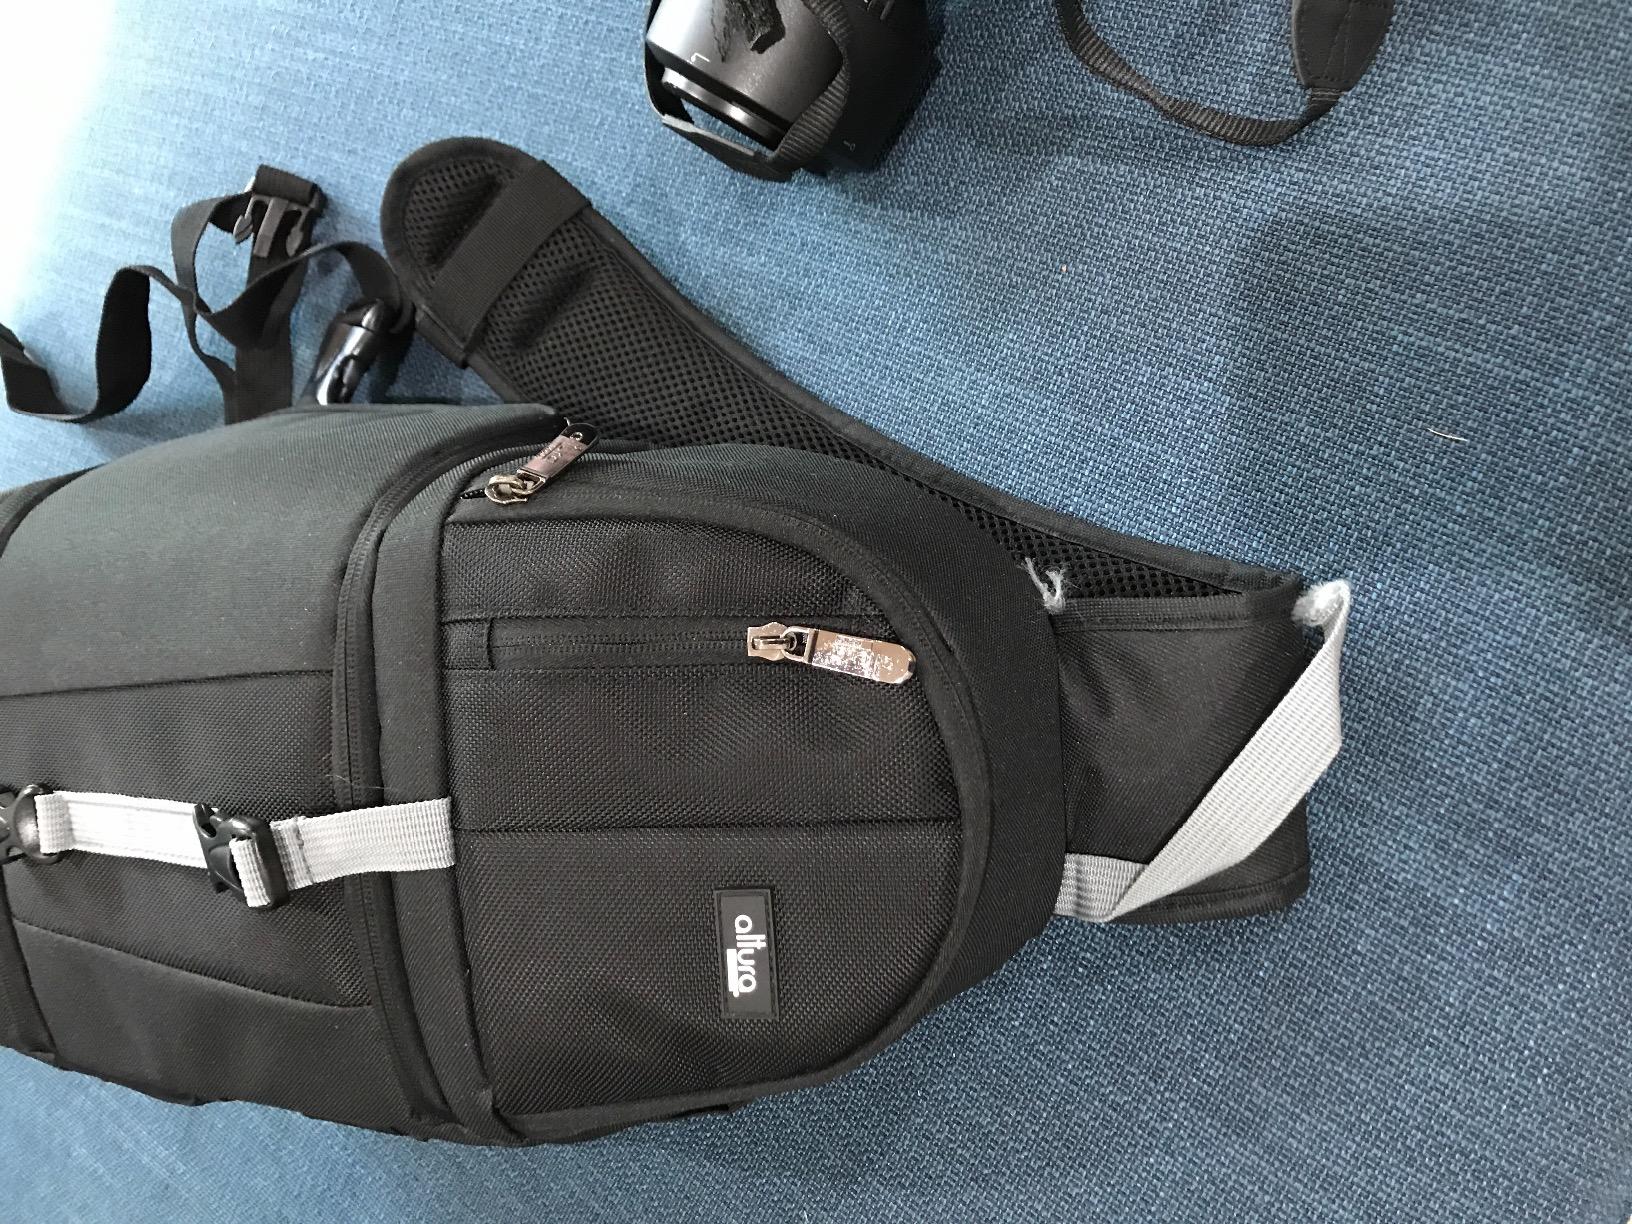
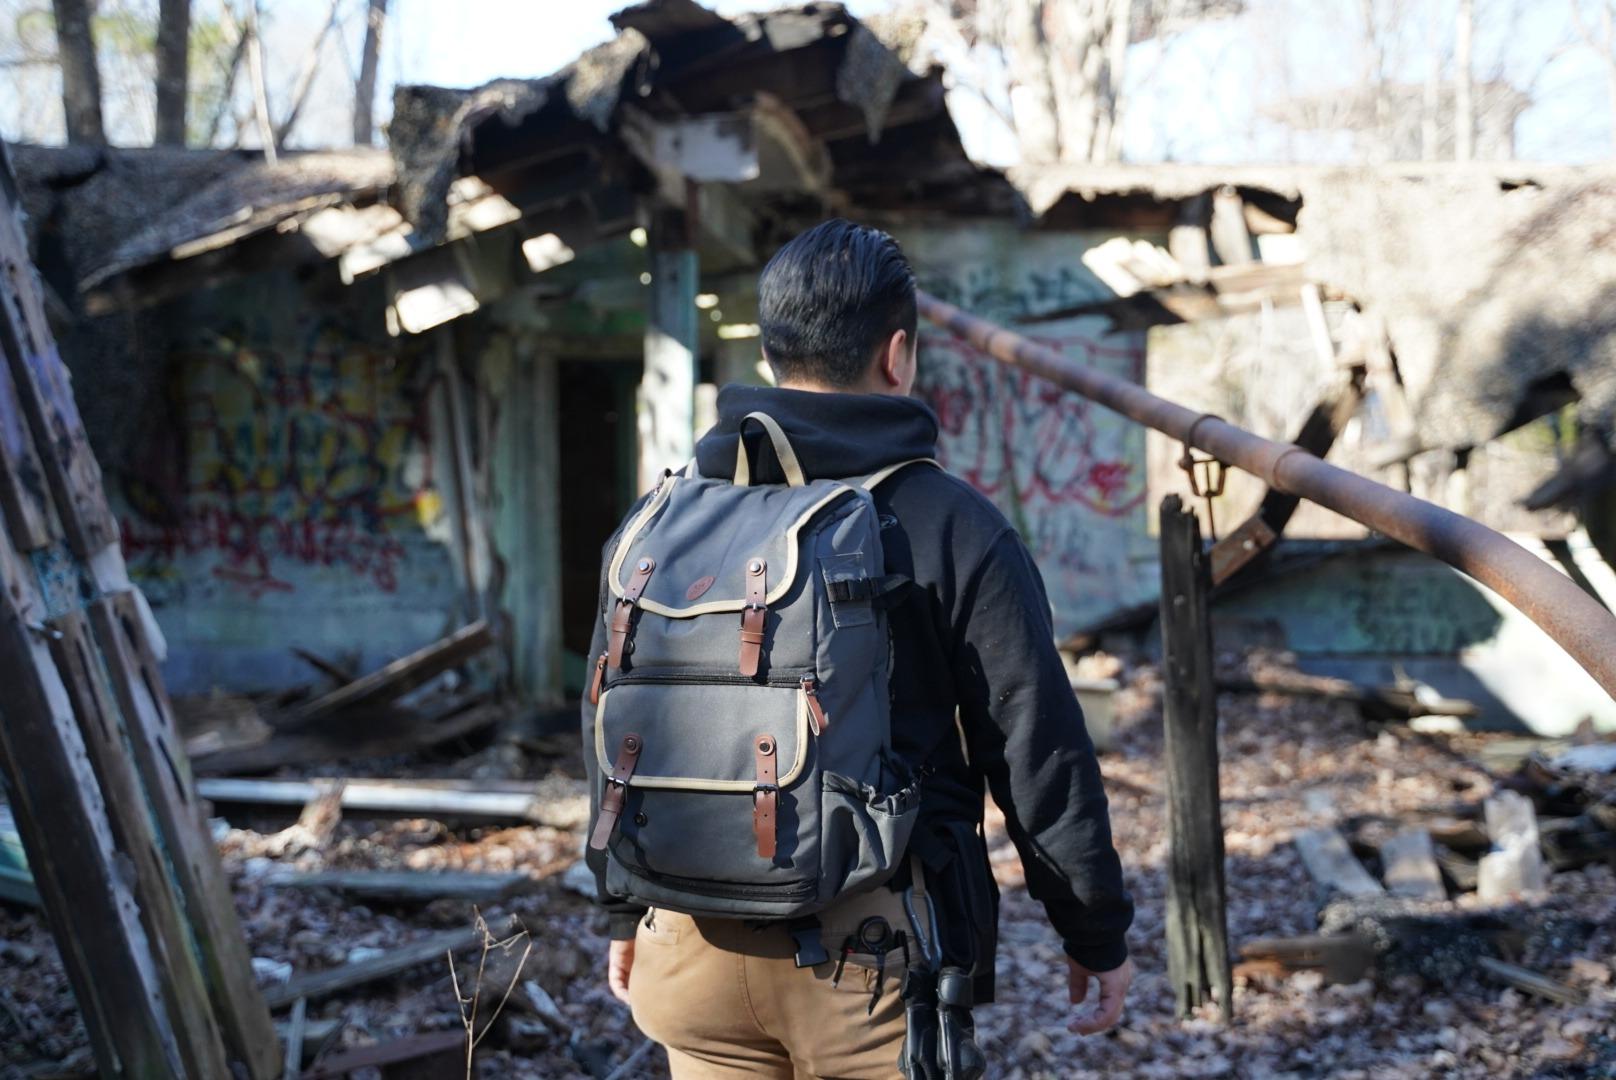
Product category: bag
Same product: no